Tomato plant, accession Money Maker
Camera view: tilt-top (135 deg); turntable rotation: 210 degrees
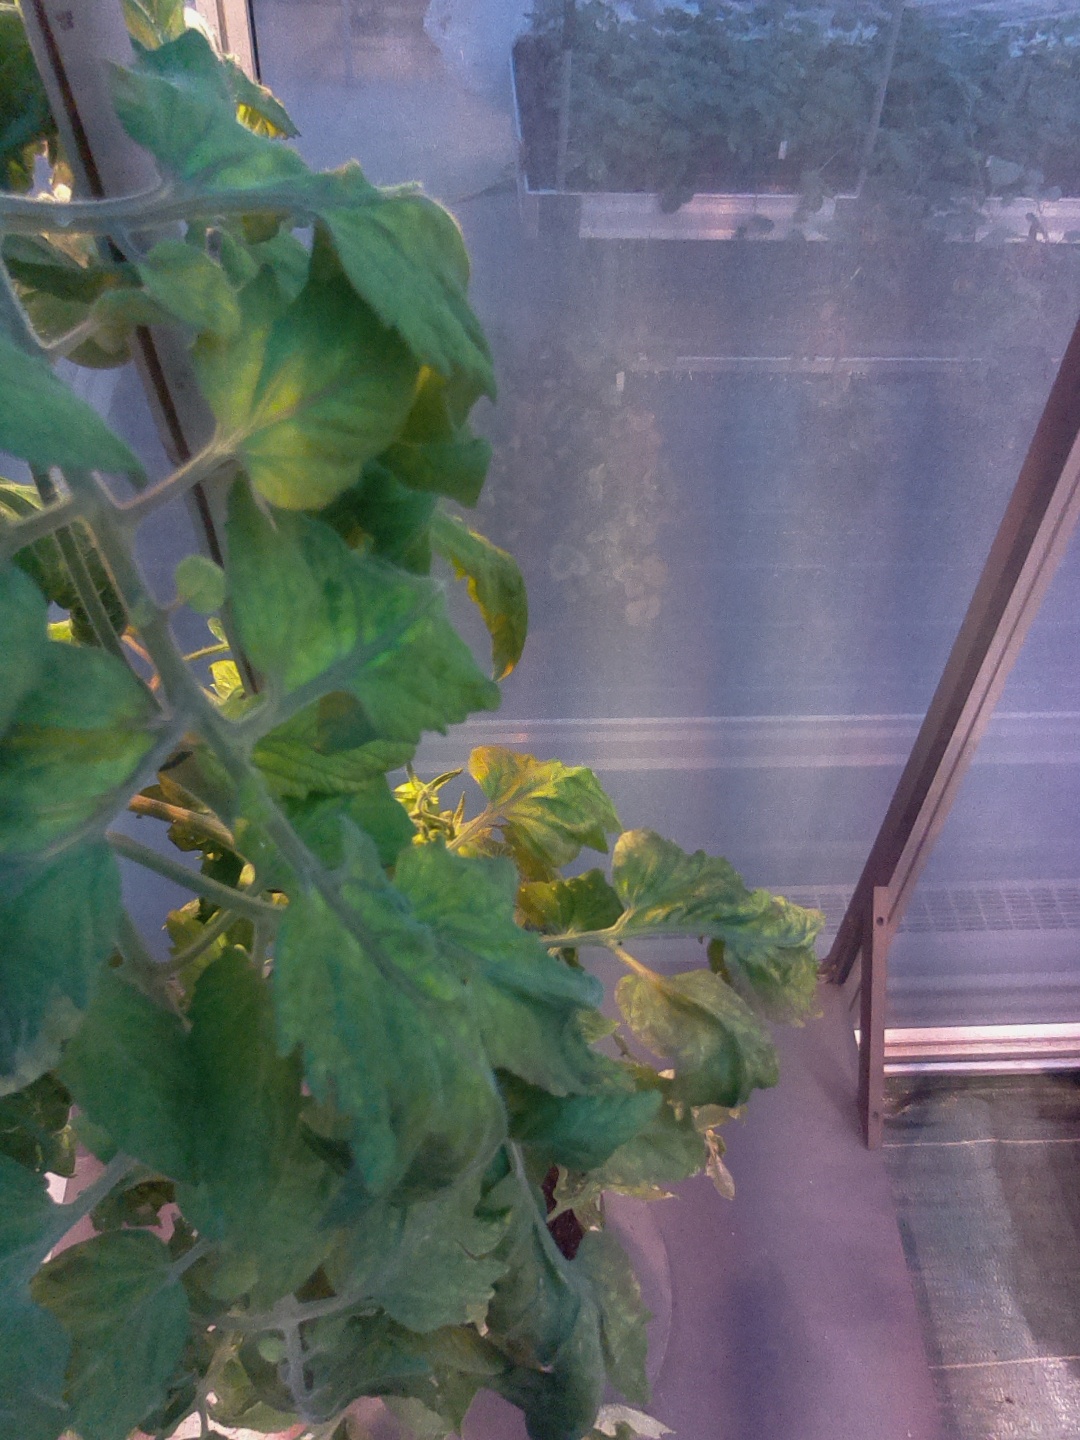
BBCH growth stage 72: 20%-30% of final fruit size